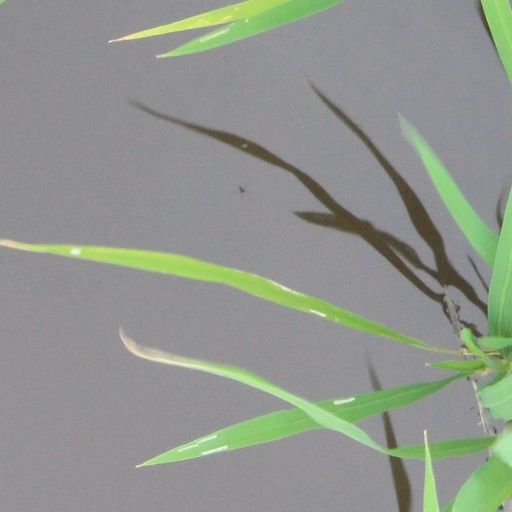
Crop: rice